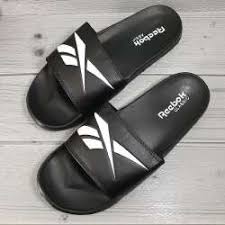
Waste category: shoes